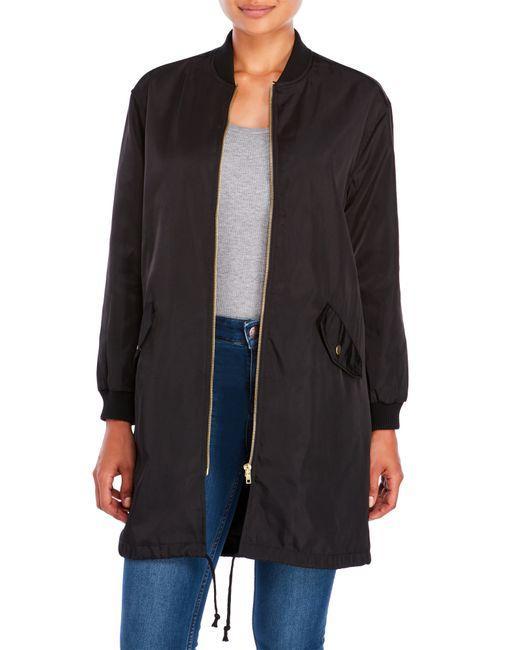
Schwarze lange Jacke mit lockerer Passform für Damen